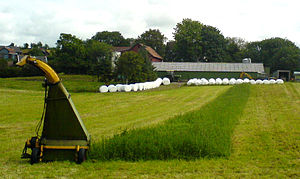
Snitter (høstmaskine) / Forstoppelse
En snitter er en høstmaskine, der bliver brugt til høst af grøntsager eller markafgrøder.